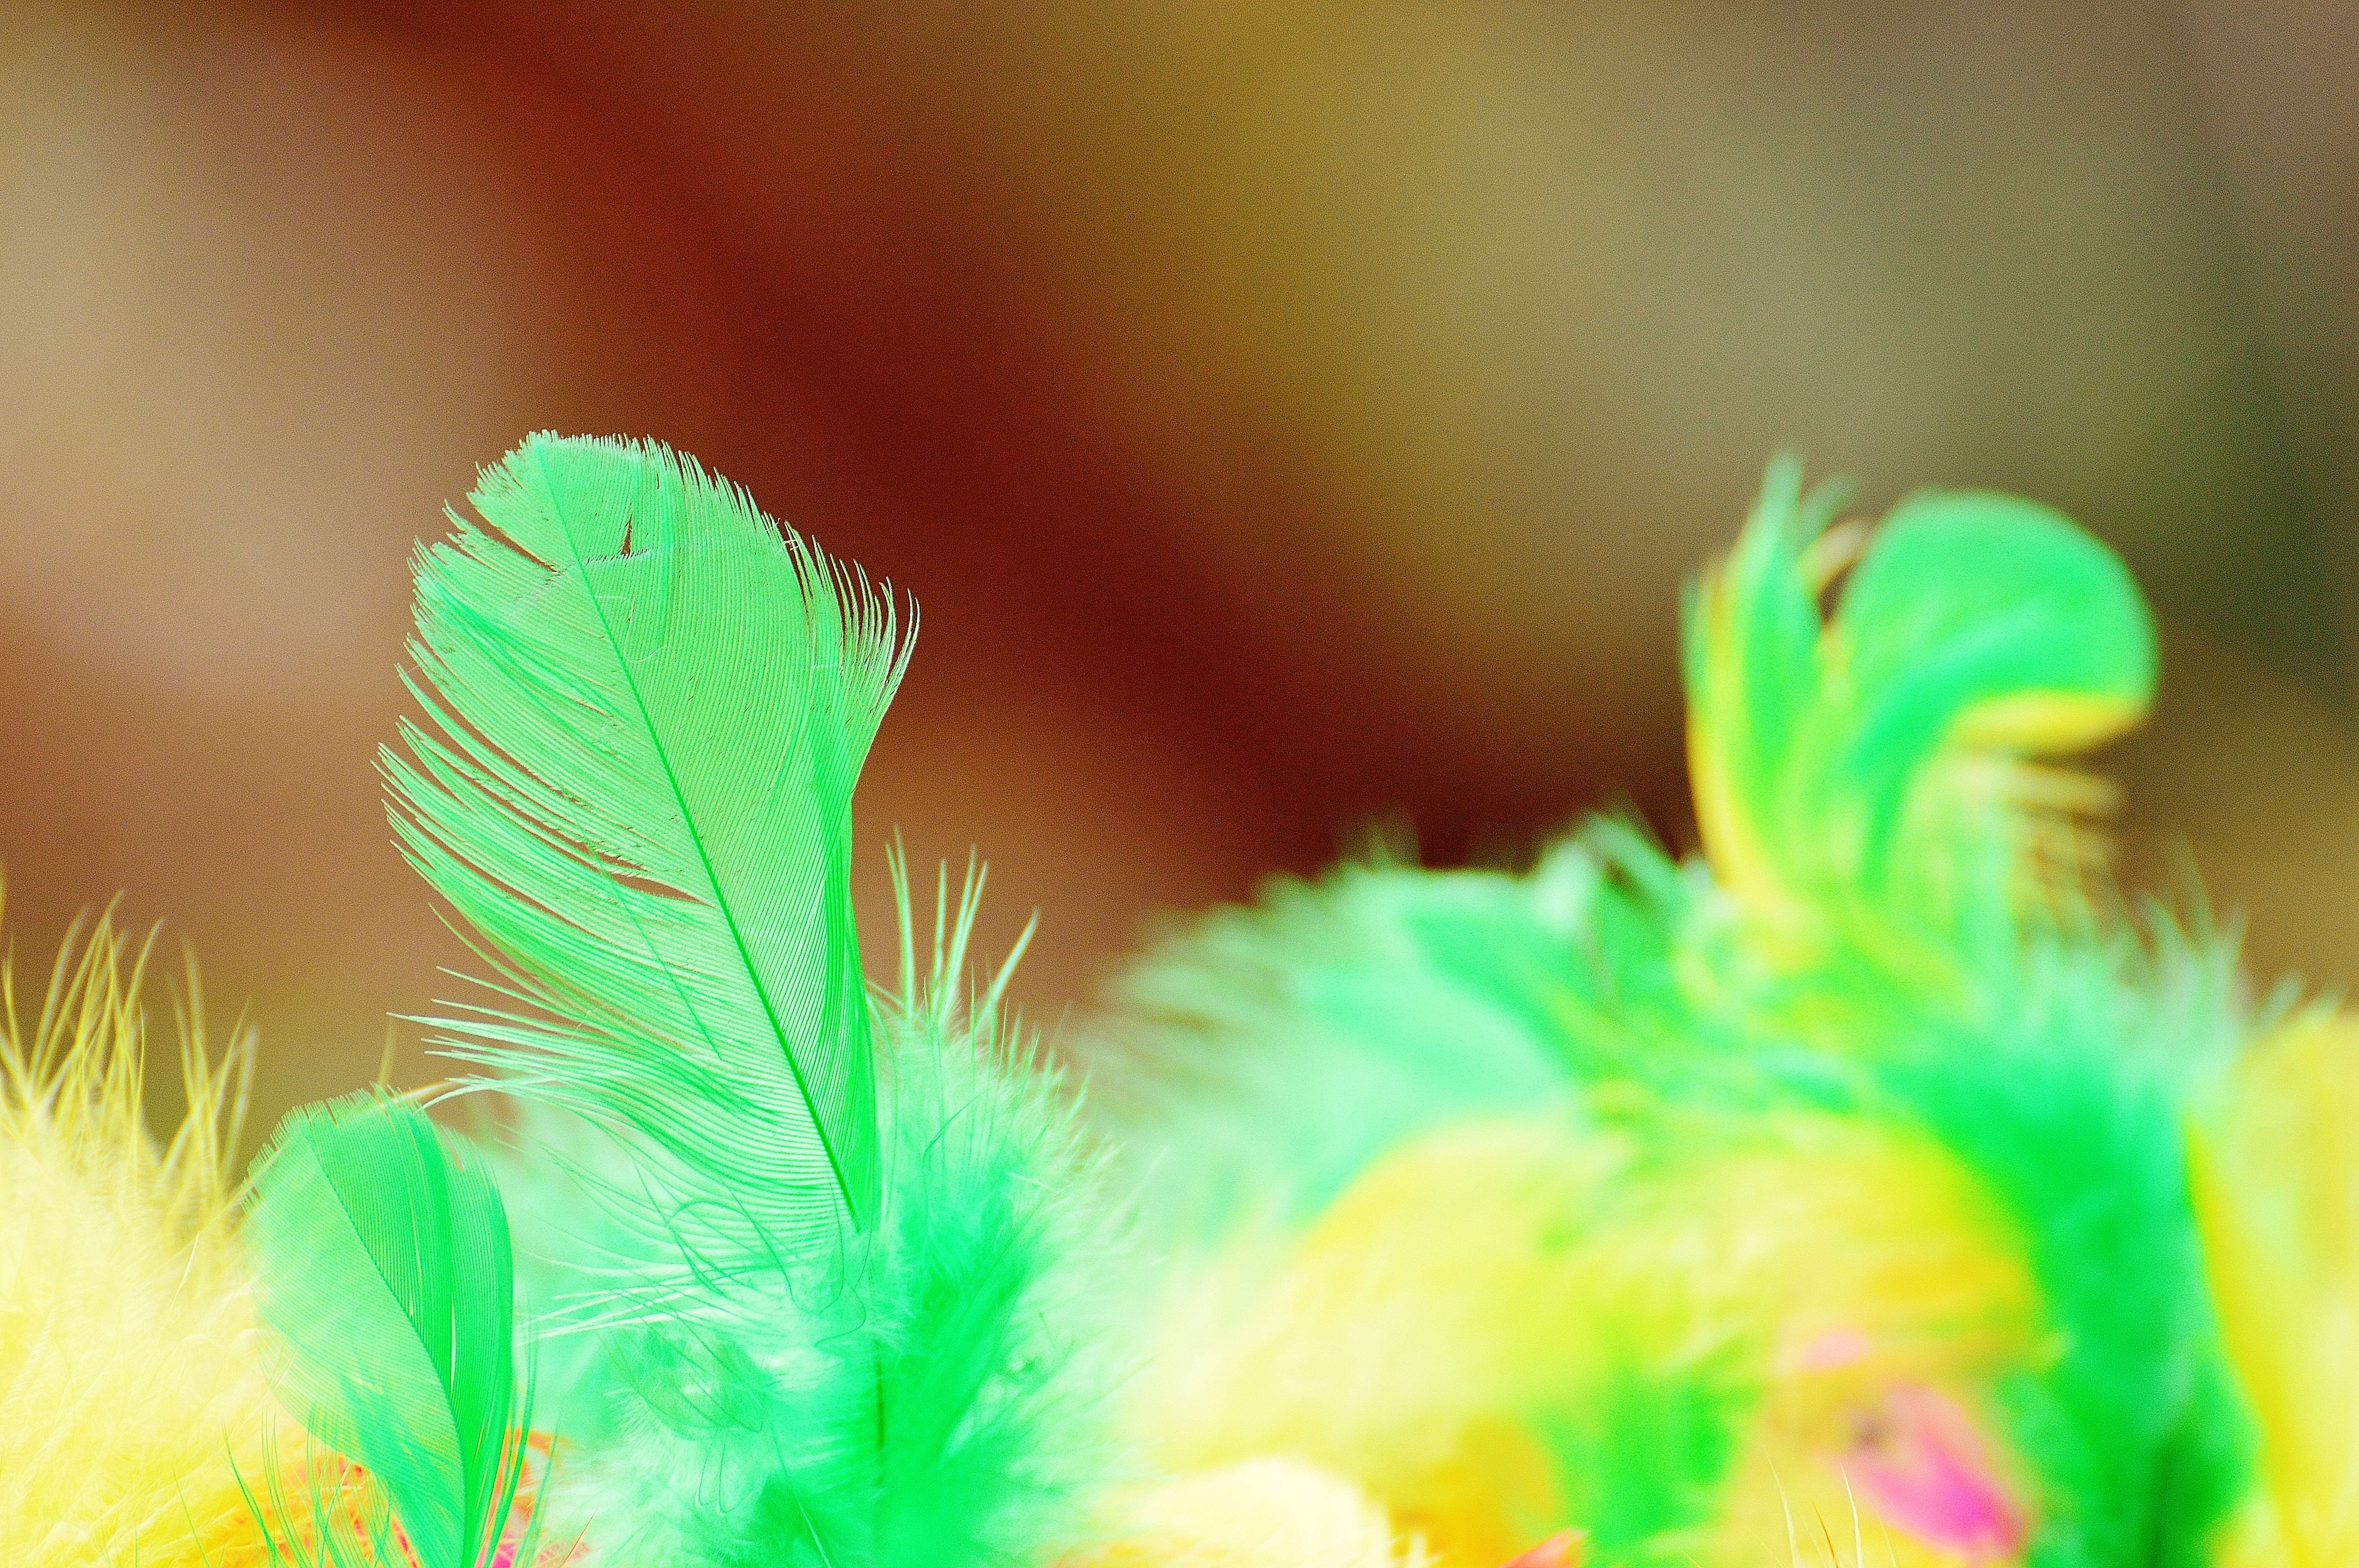
bird, wing, play, petal, green, cat, color, colorful, feather, material, close up, farbenspiel, bright, toys, parrot, balls, parakeet, macro photography, about, fashion accessory, moosgummi, foam balls